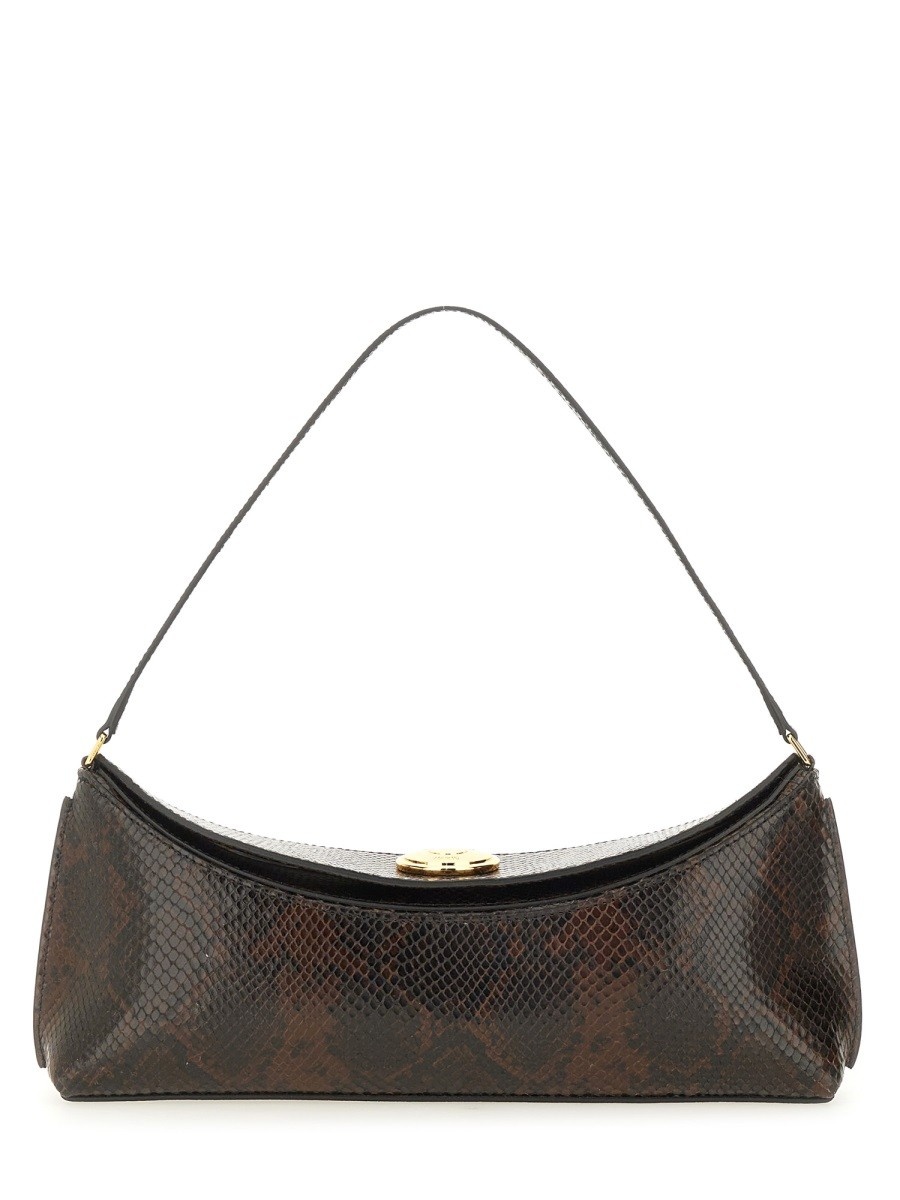
JACQUEMUS
Brand: JACQUEMUS
Category: Apparel & Accessories > Handbags, Wallets & Cases > Handbags > Baguette Handbags